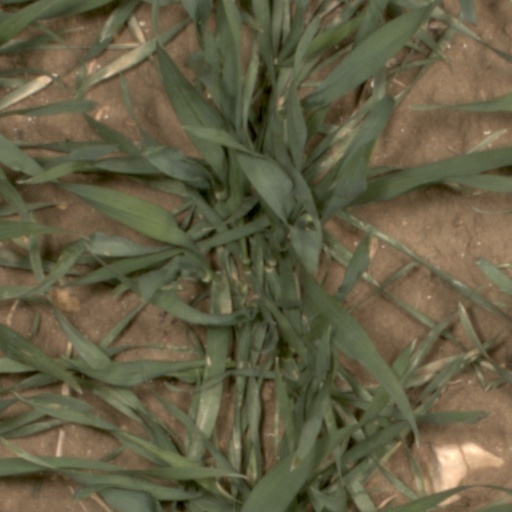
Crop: wheat